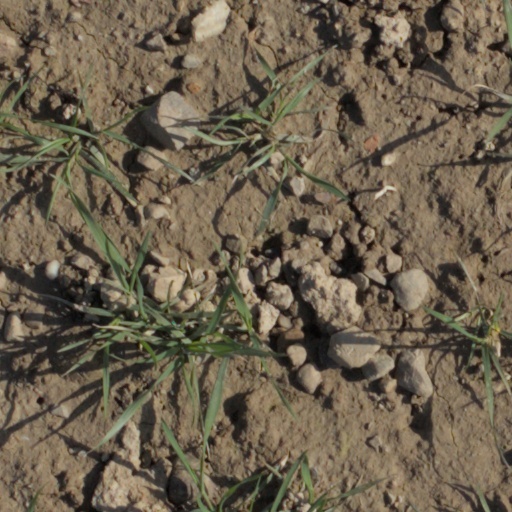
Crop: wheat